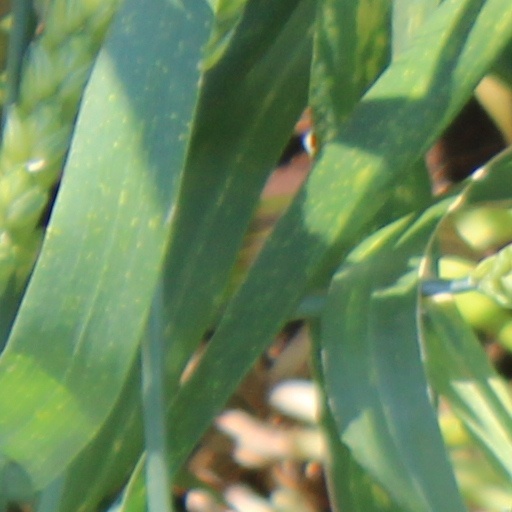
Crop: wheat